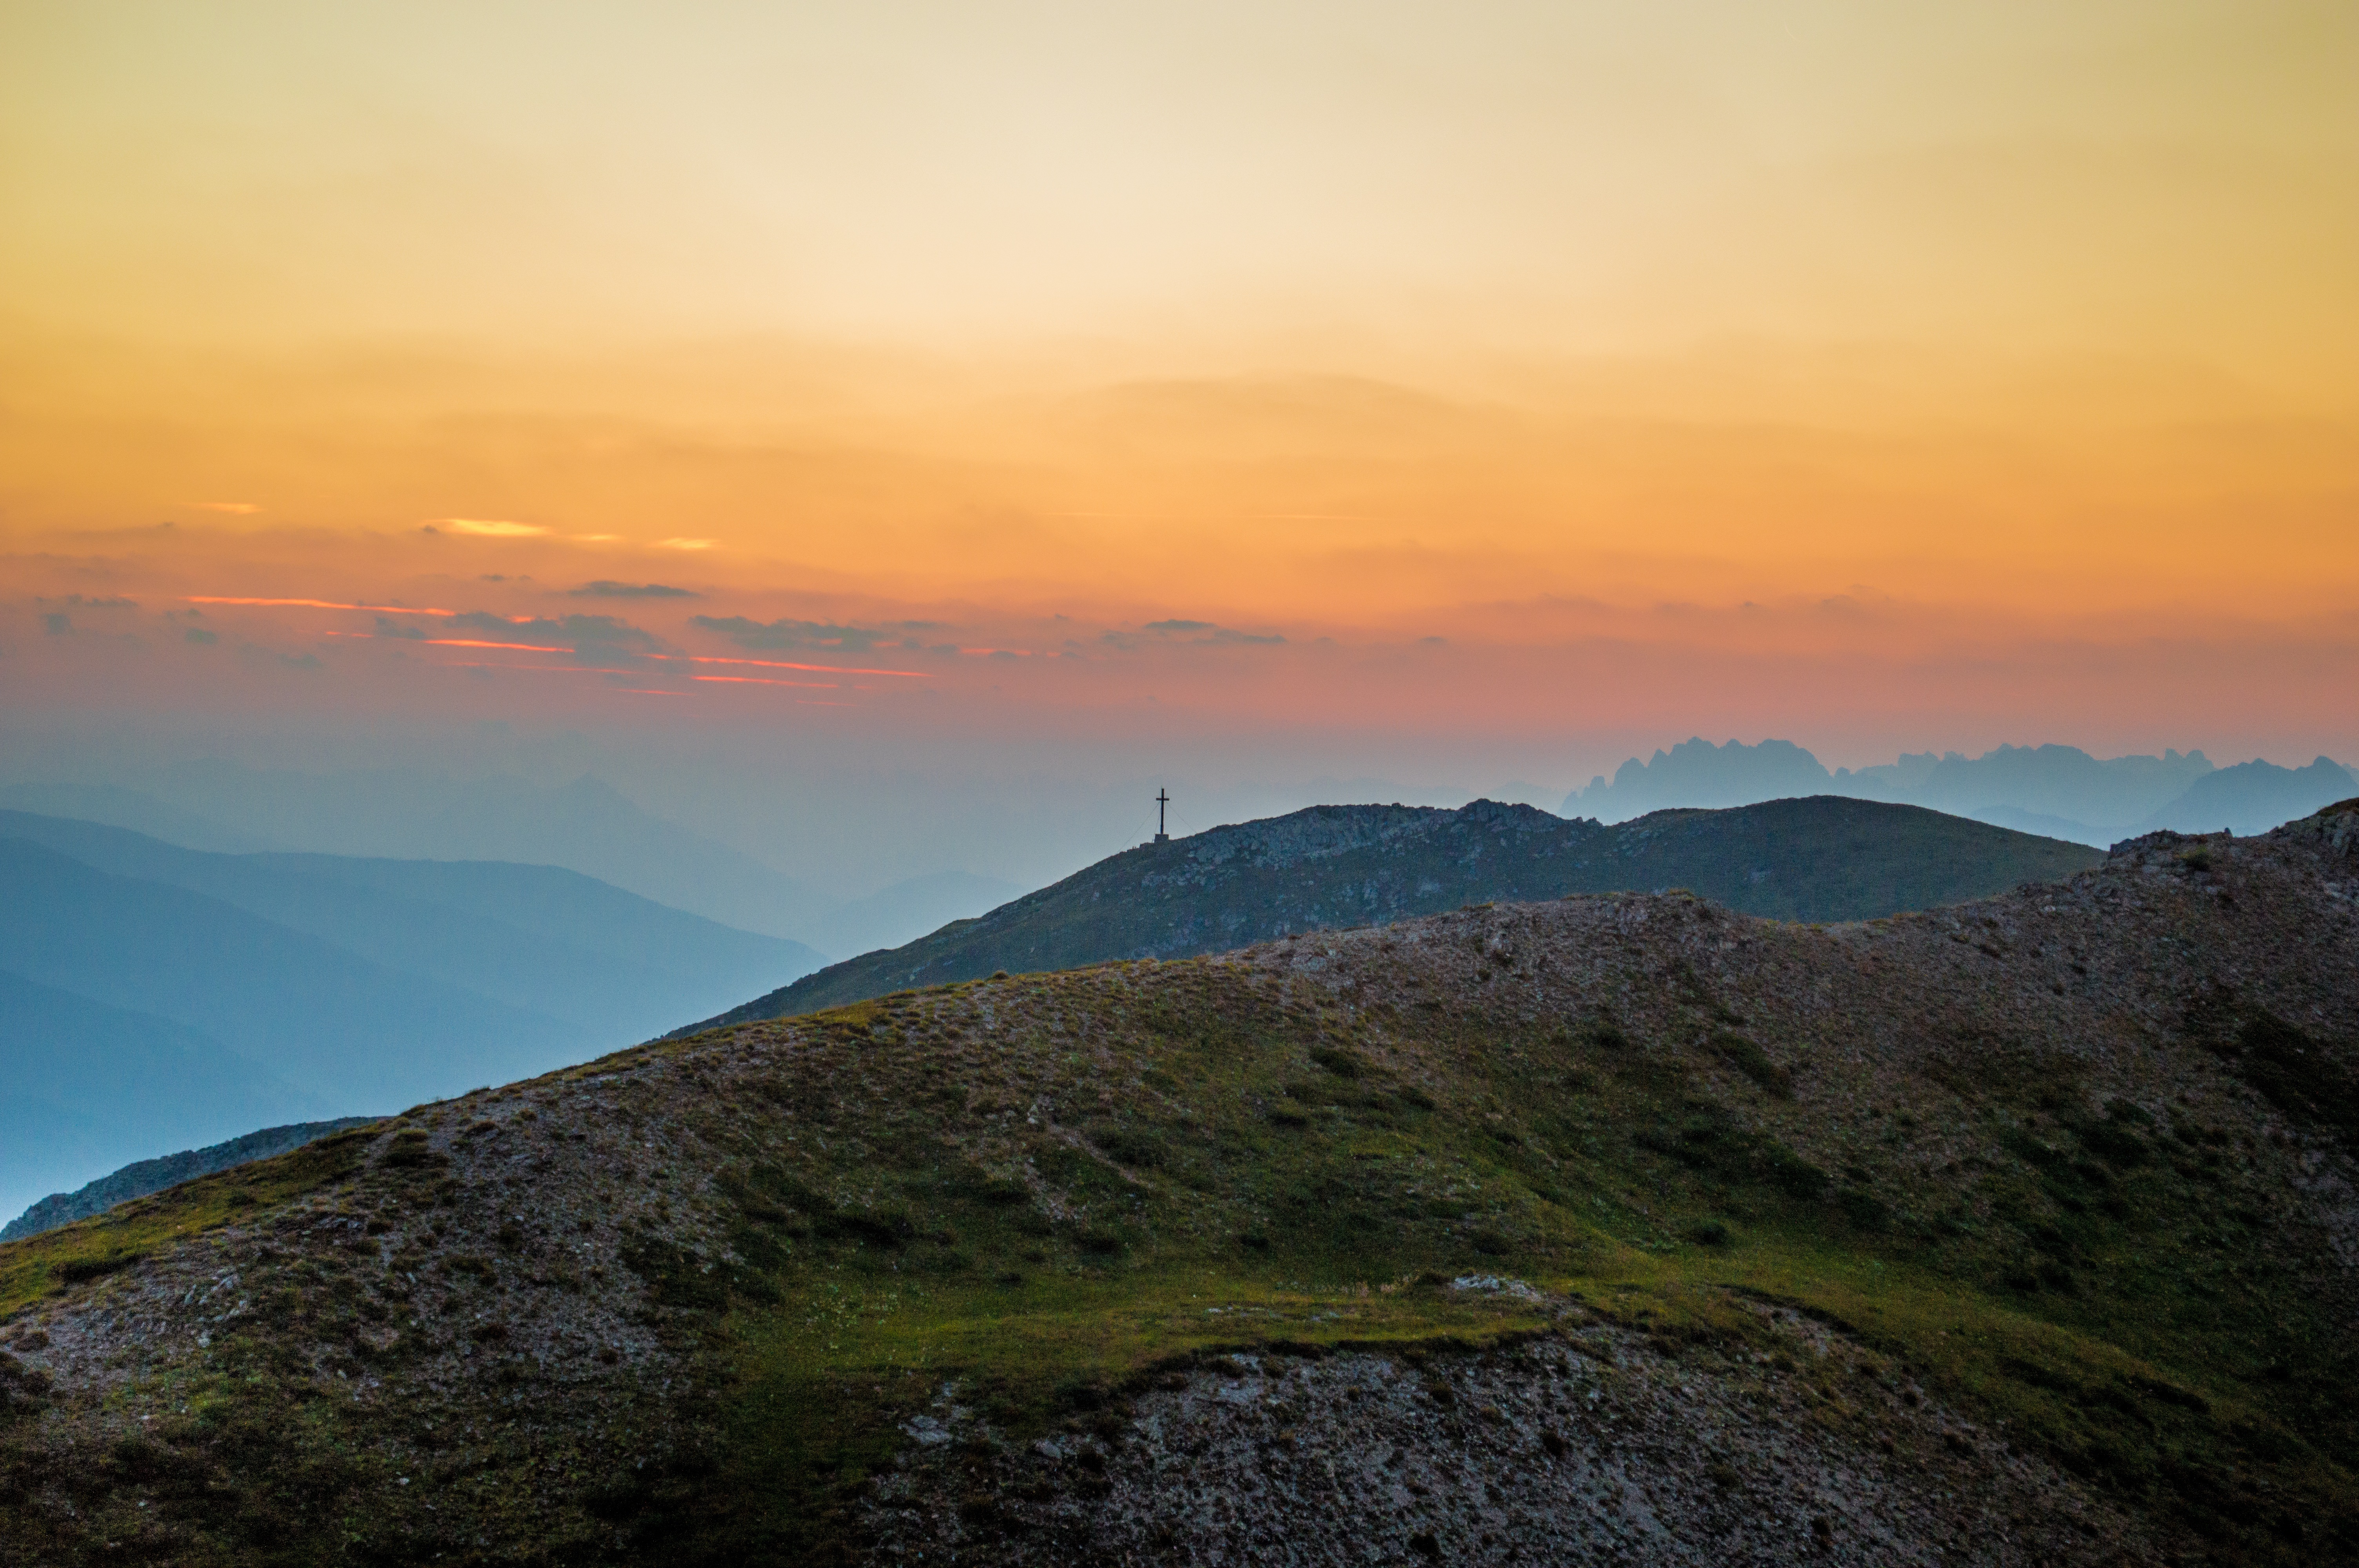
landscape, nature, horizon, mountain, cloud, sky, sunrise, sunset, sunlight, morning, hill, dawn, peak, mountain range, dusk, symbol, religion, cross, colorful, highland, ridge, summit, spiritual, outdoors, religious, mountains, faith, plateau, christianity, fell, loch, sunset sky, god, crucifix, landform, geographical feature, atmospheric phenomenon, mountainous landforms